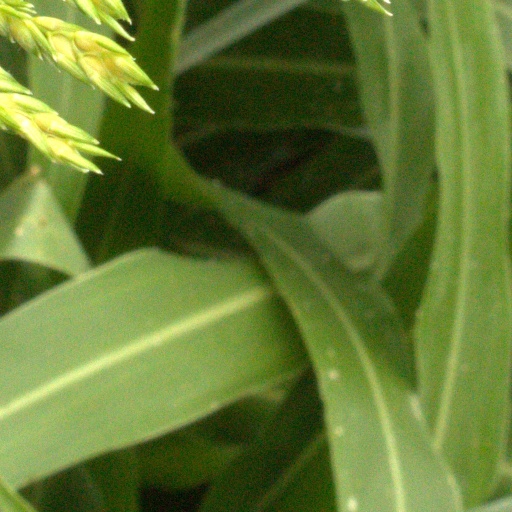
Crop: sorghum